Hosams Abu Meri

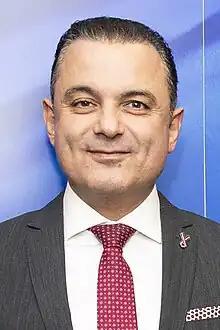
Abu Meri in 2014

Hosams Abu Meri (born 20 August 1974) is a Lebanese–Latvian politician. He became faction head of the Unity party on 21 December 2017. He became the Minister of Health of Latvia as a part of Siliņa cabinet on 15 September 2023.